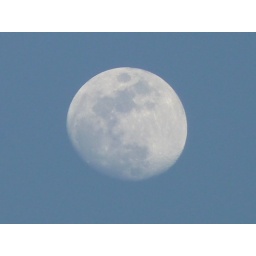
in the blue sky